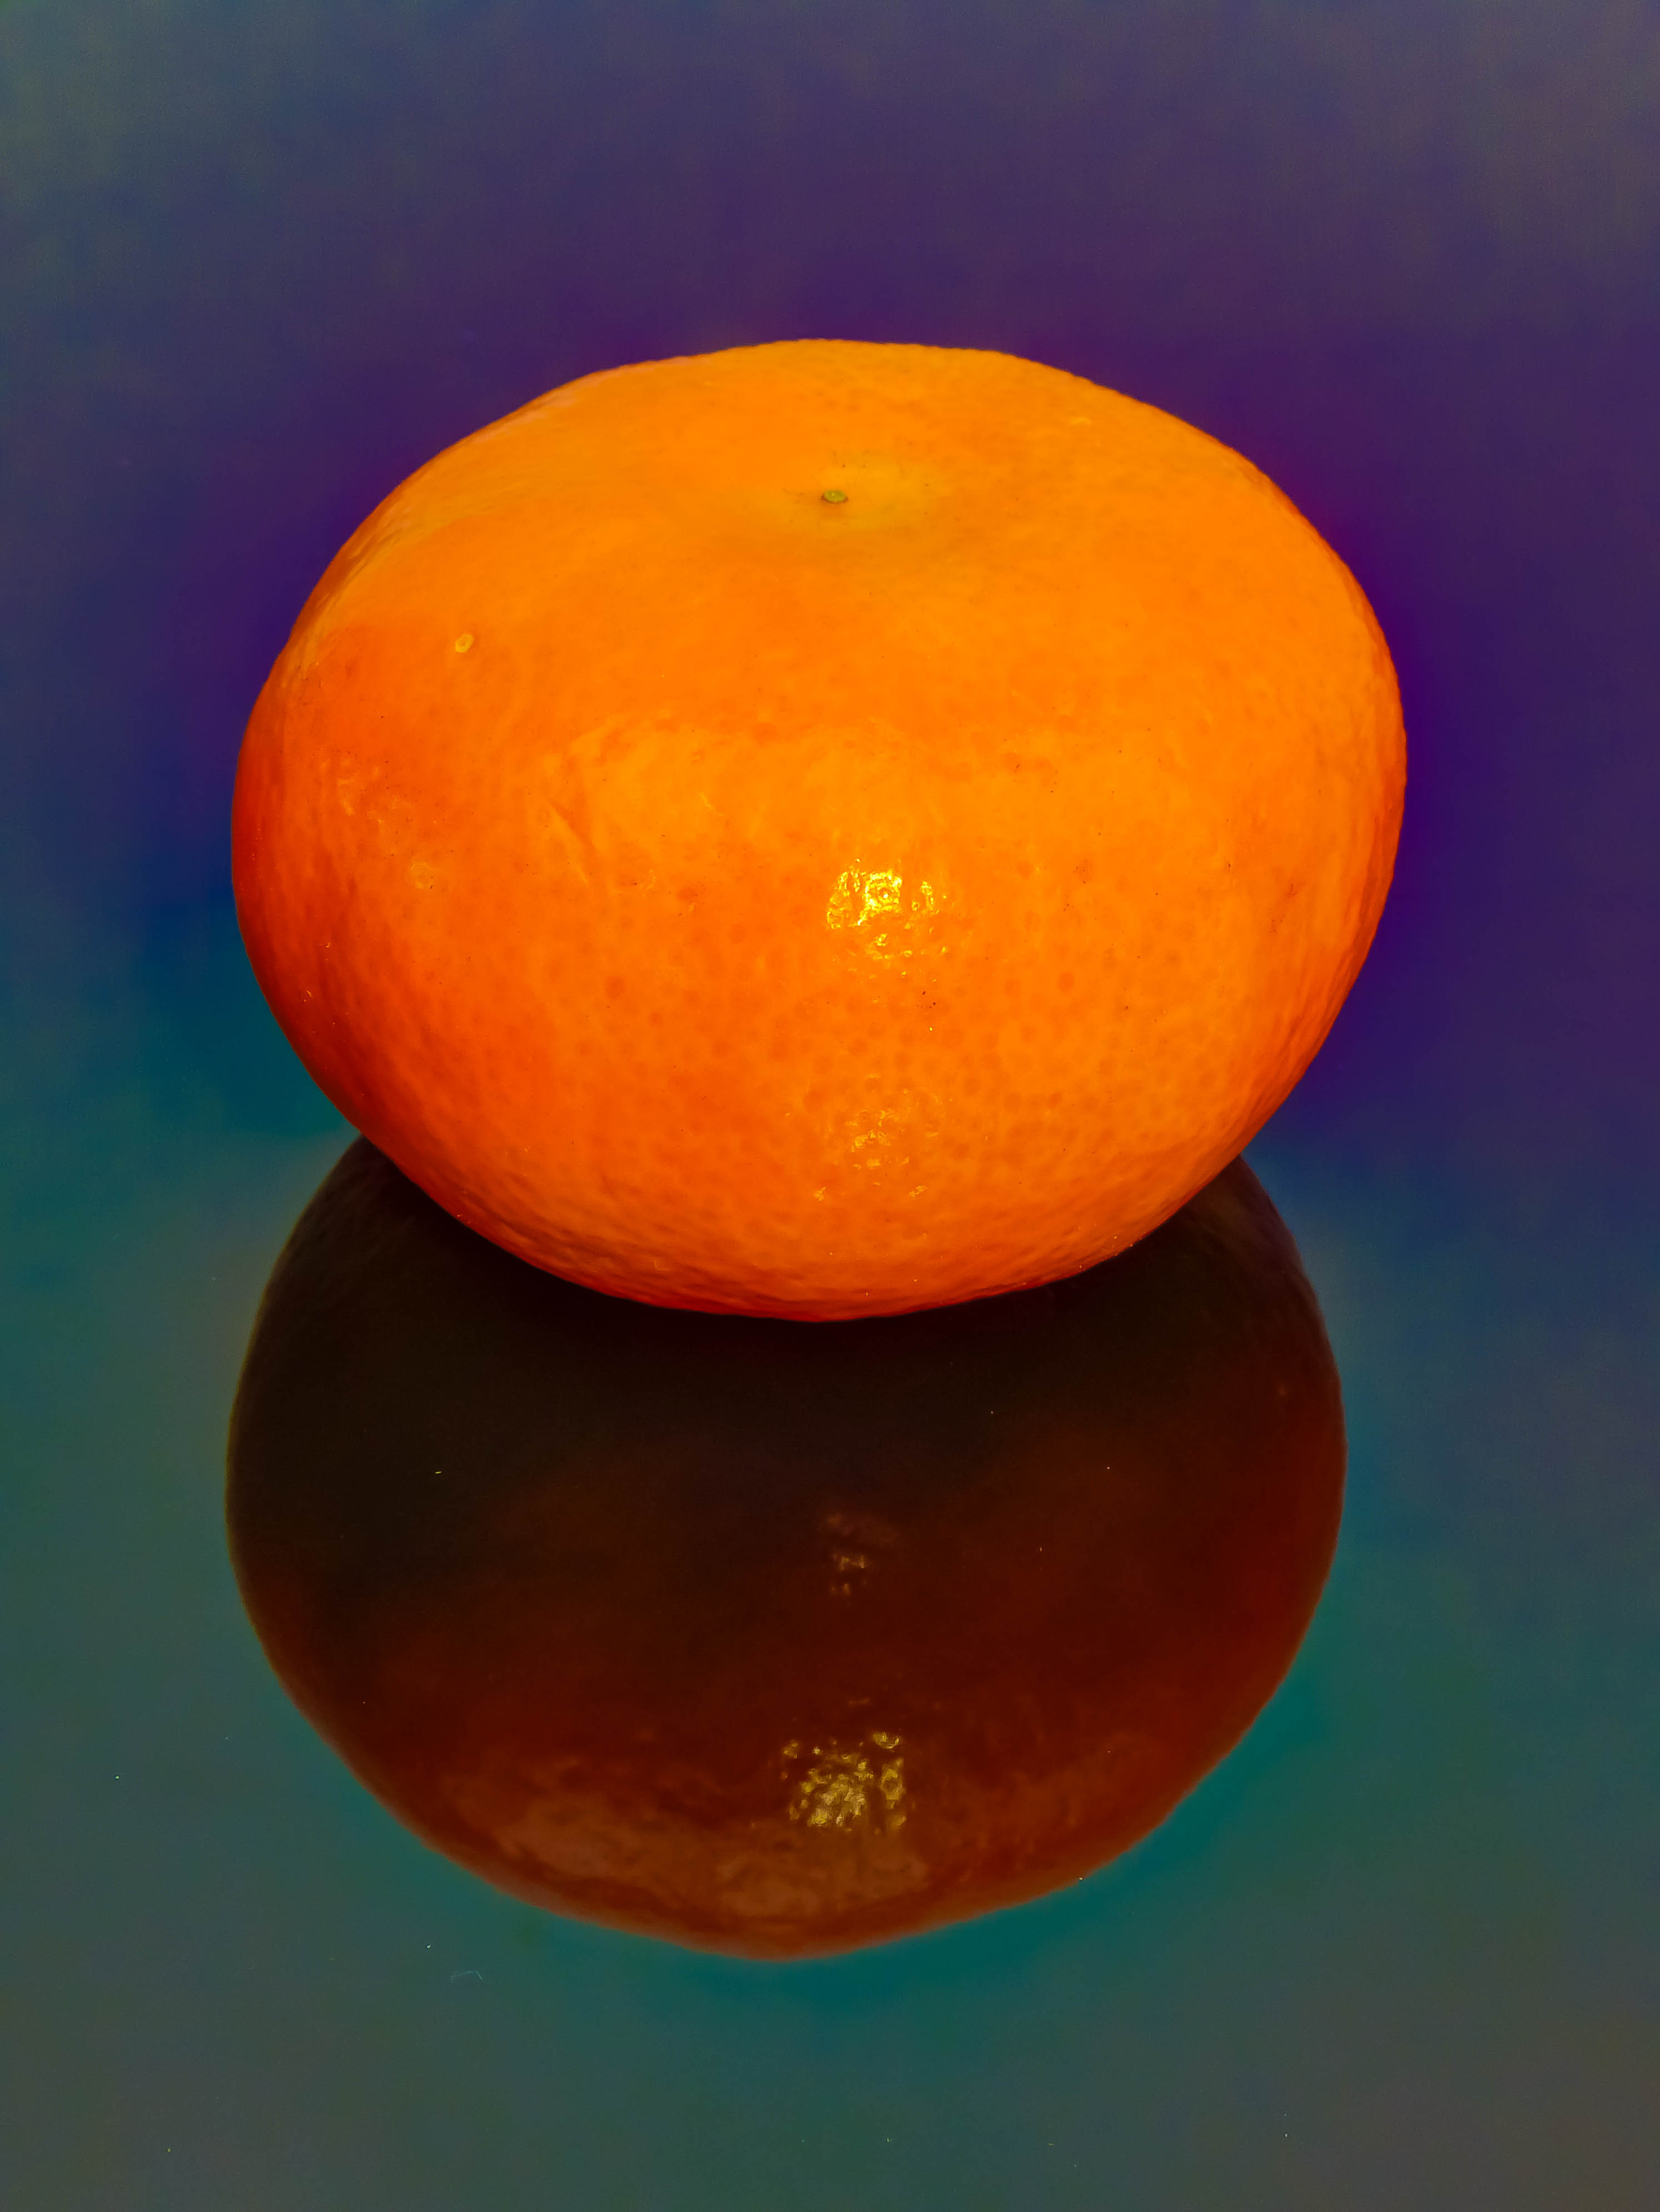
plant, fruit, flower, orange, food, reflection, produce, artistic, yellow, plants, hdr, tangerine, clementine, persimmon, diospyros, catchycolorsorange, macro photography, flowering plant, land plant